Sammy Shelor

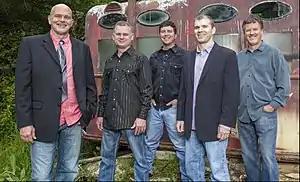
Shelor (left) in the Lonesome River Band, 2014

Sammy Shelor is an American banjoist in the bluegrass tradition. He is best known as leader of the Lonesome River Band and for his solo recordings, music instruction, and session work.